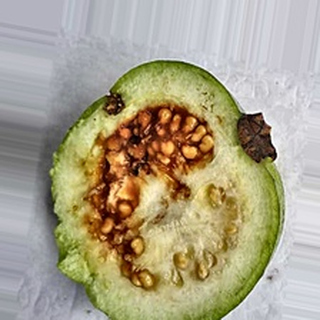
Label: guava_fruit_fly